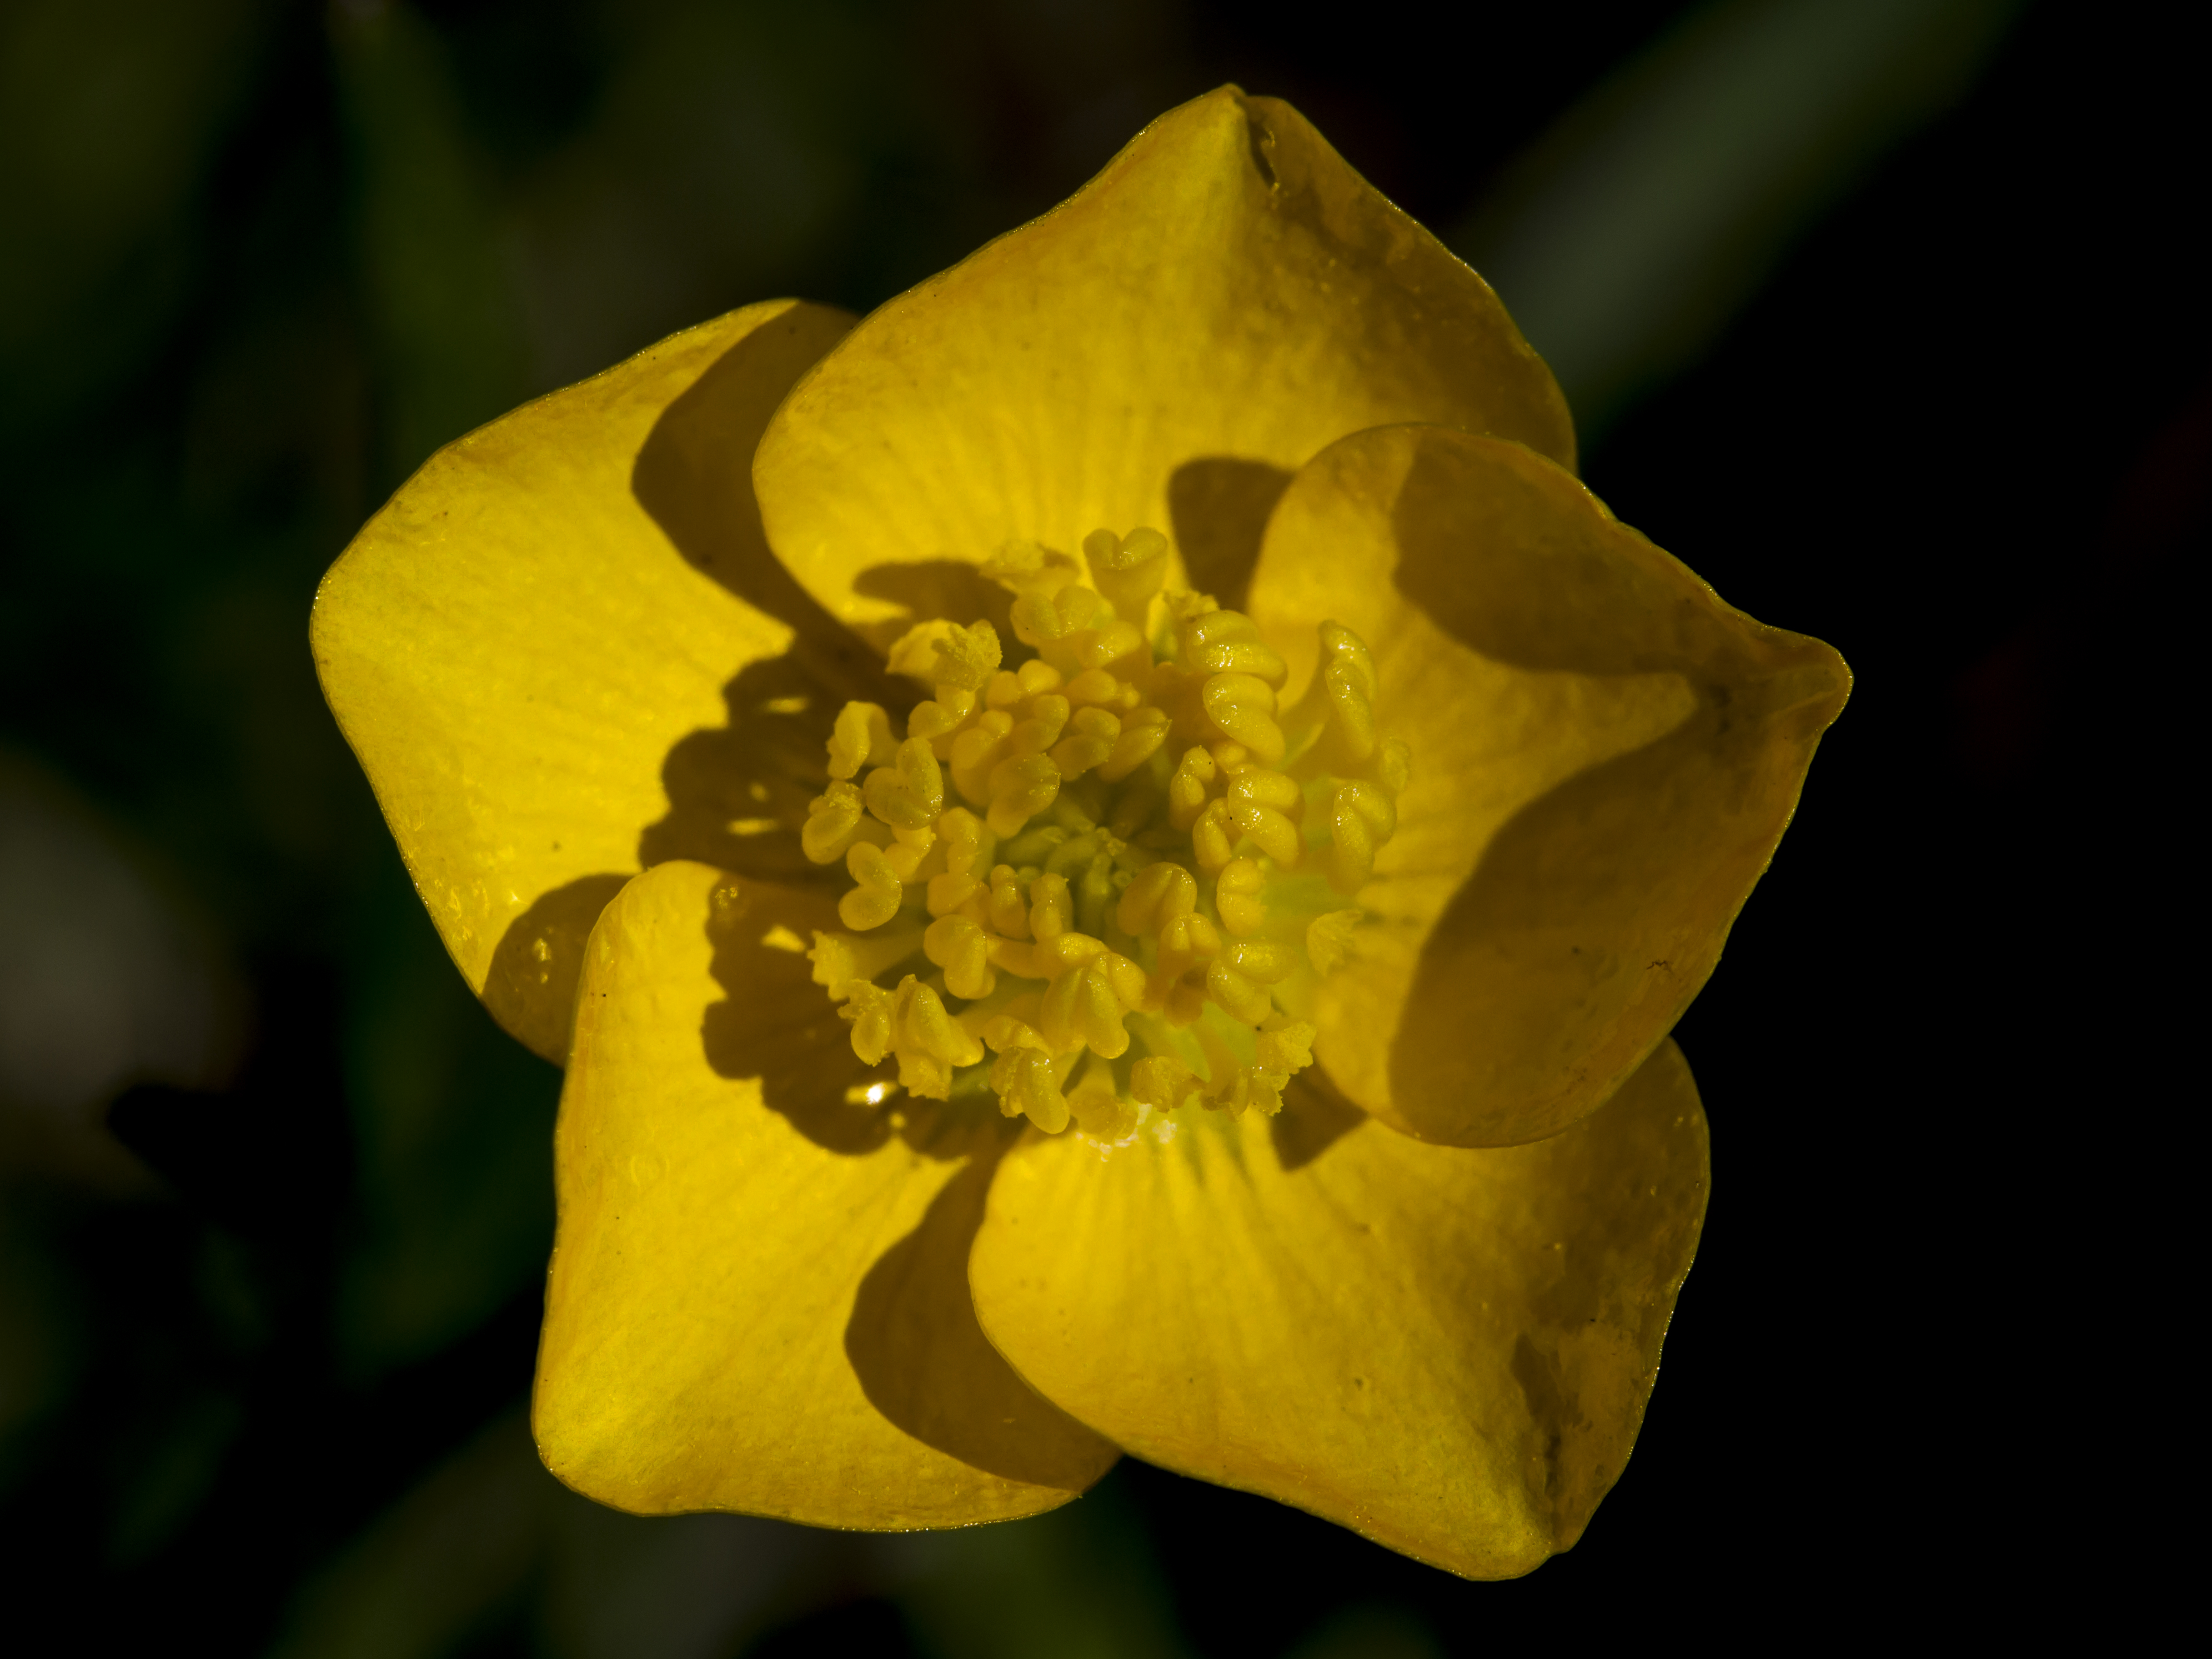
nature, blossom, plant, photography, flower, petal, botany, yellow, flora, wildflower, close up, uk, peterborough, macro photography, flowering plant, plant stem, land plant, large flowered evening primrose